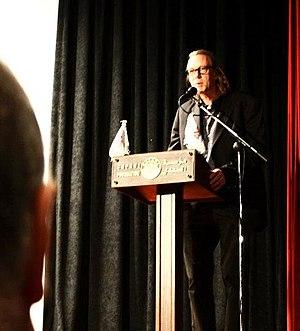
Rob Rombout, né le 8 juillet 1953 à Amsterdam, est un cinéaste belge, réalisateur documentariste et professeur.